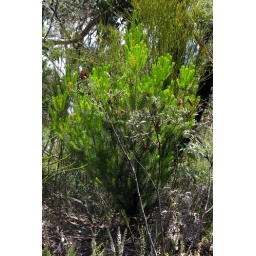
persoonia acerosa growing behind a barbed wire fence near a fire-trail in the blue mountains (couldn't get closer)...